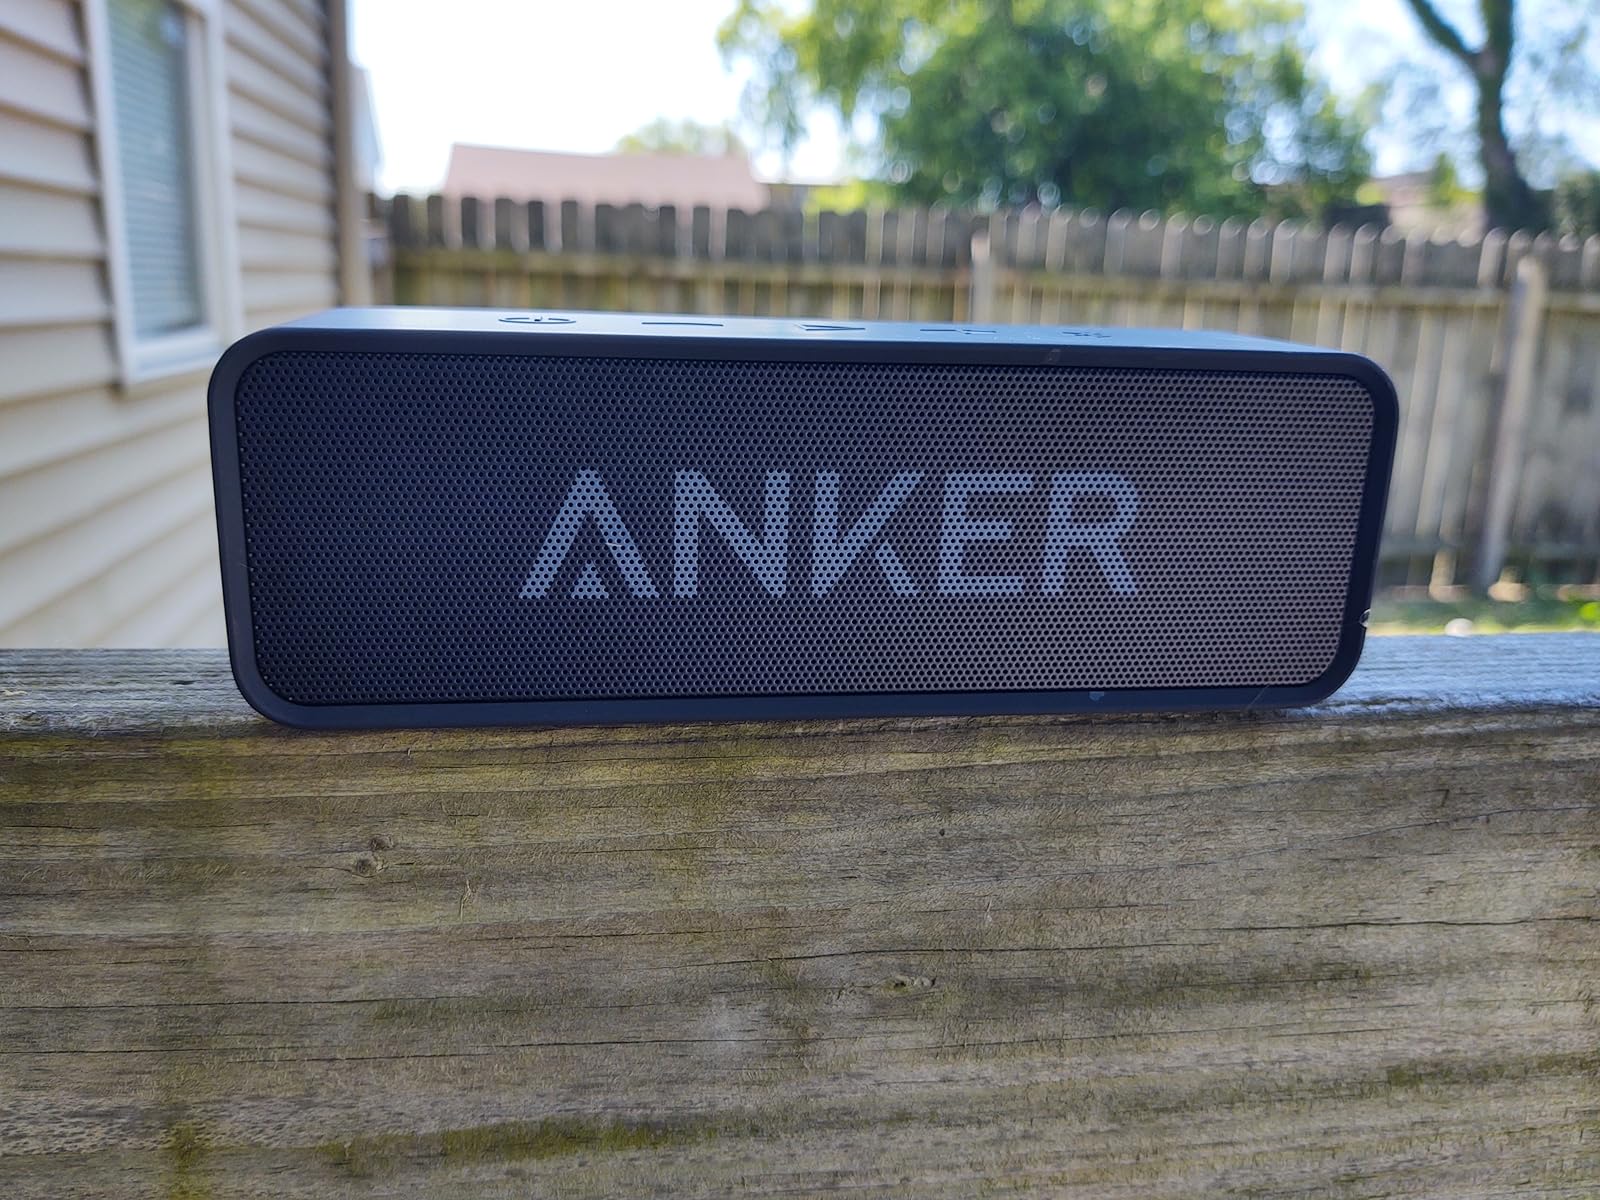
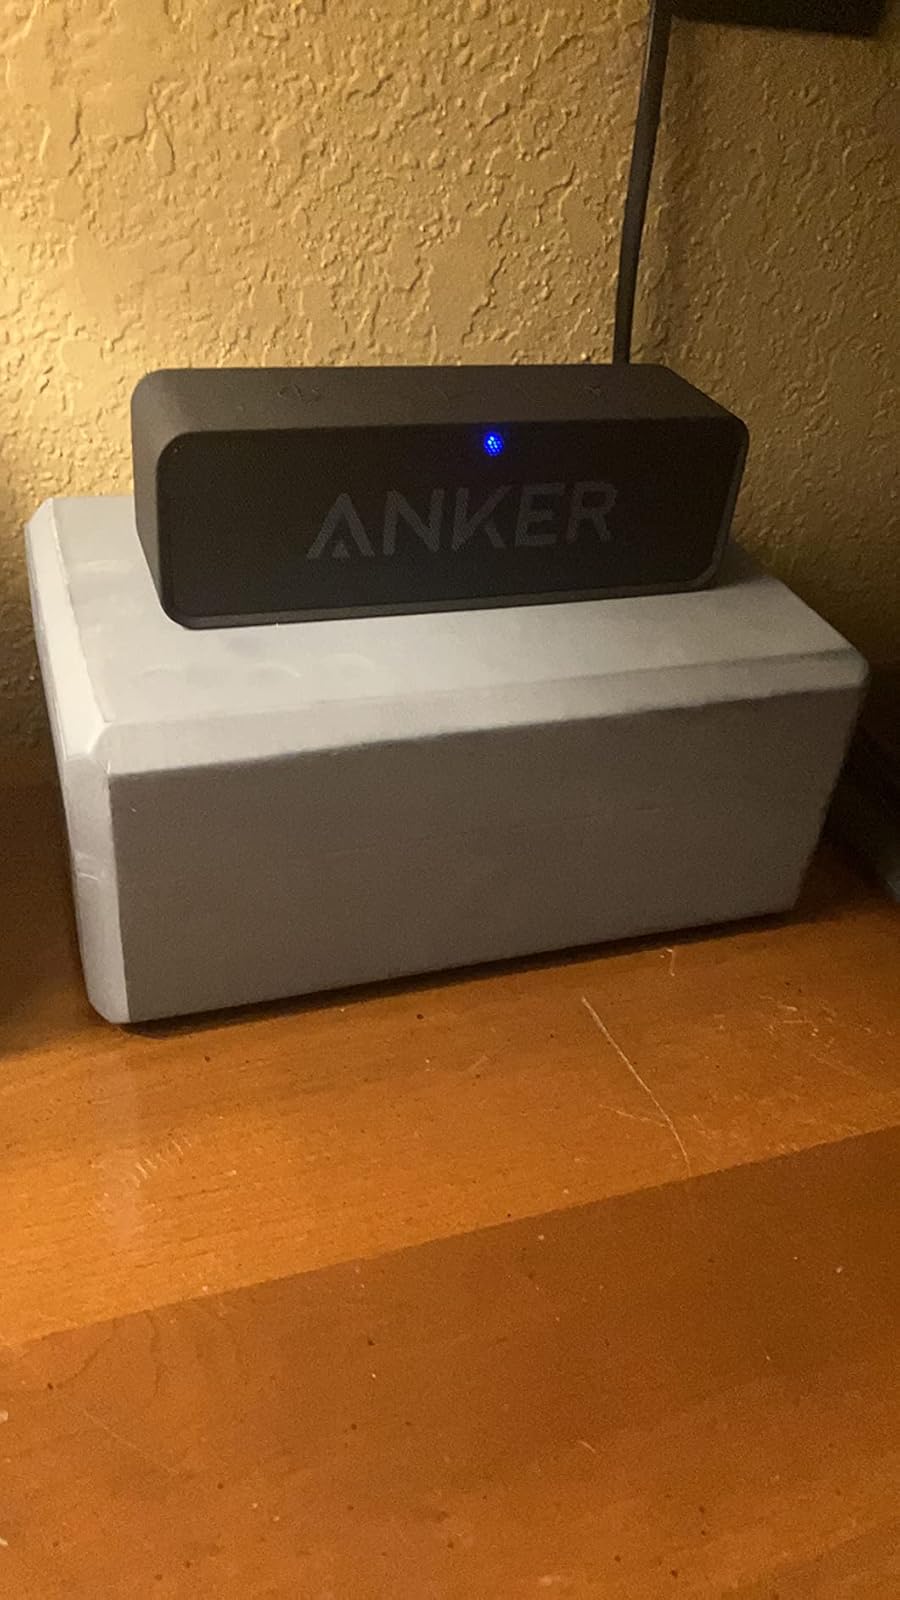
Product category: speaker
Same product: yes